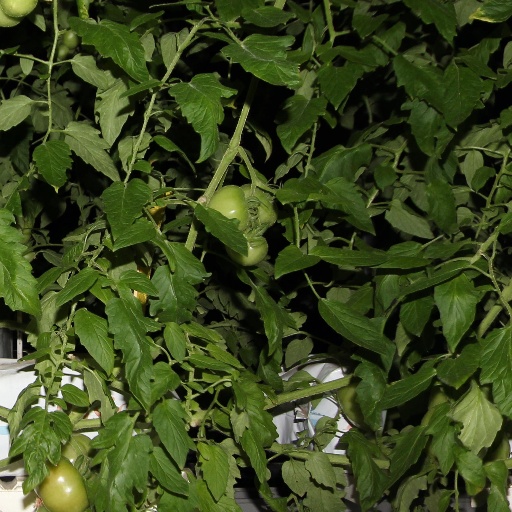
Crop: tomato